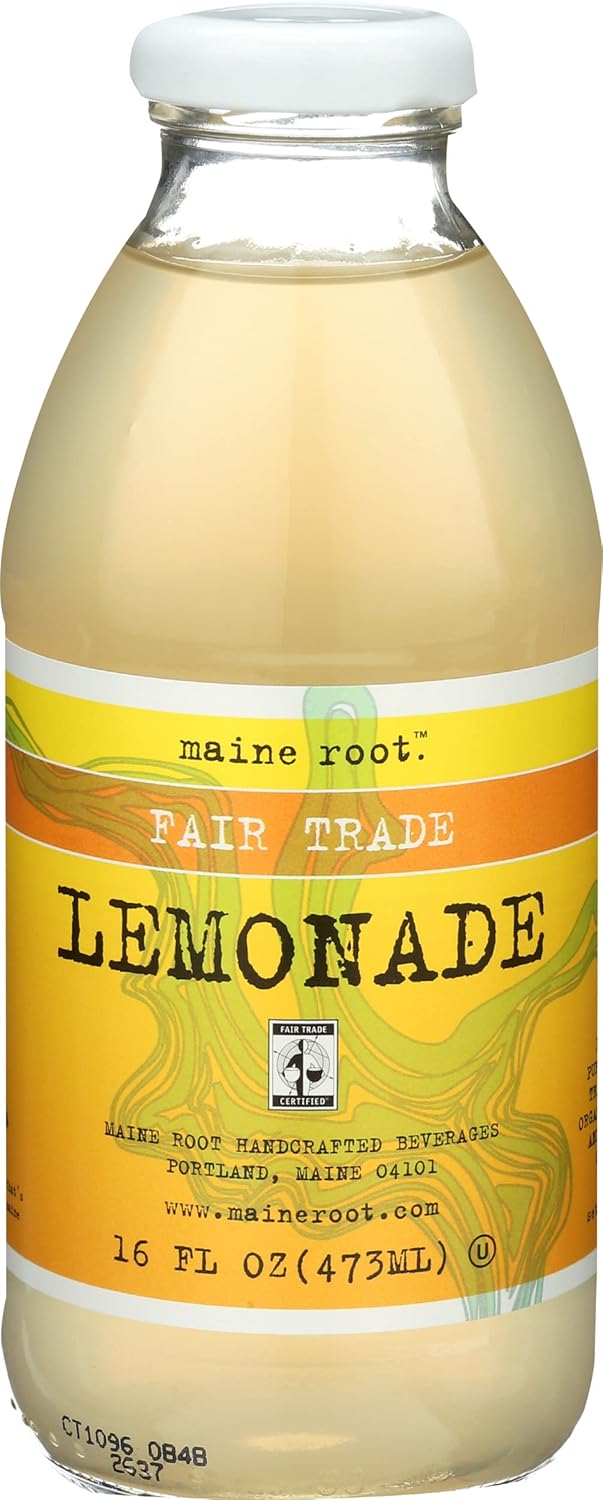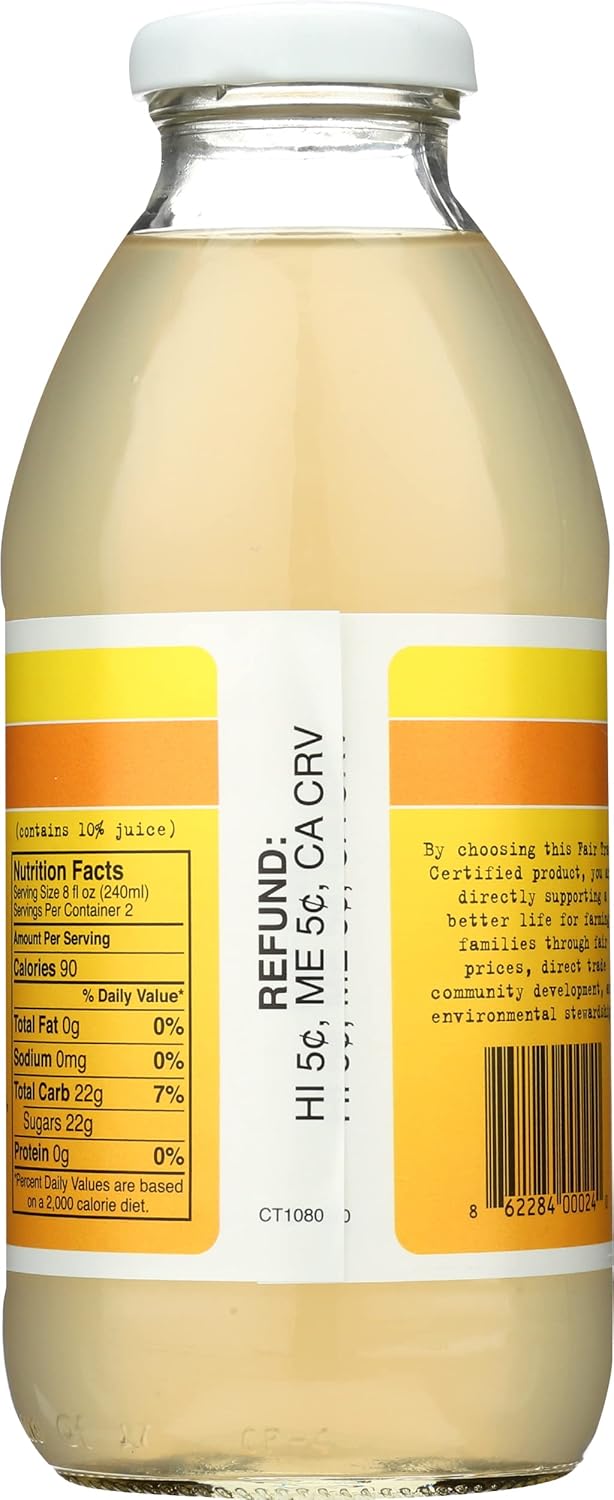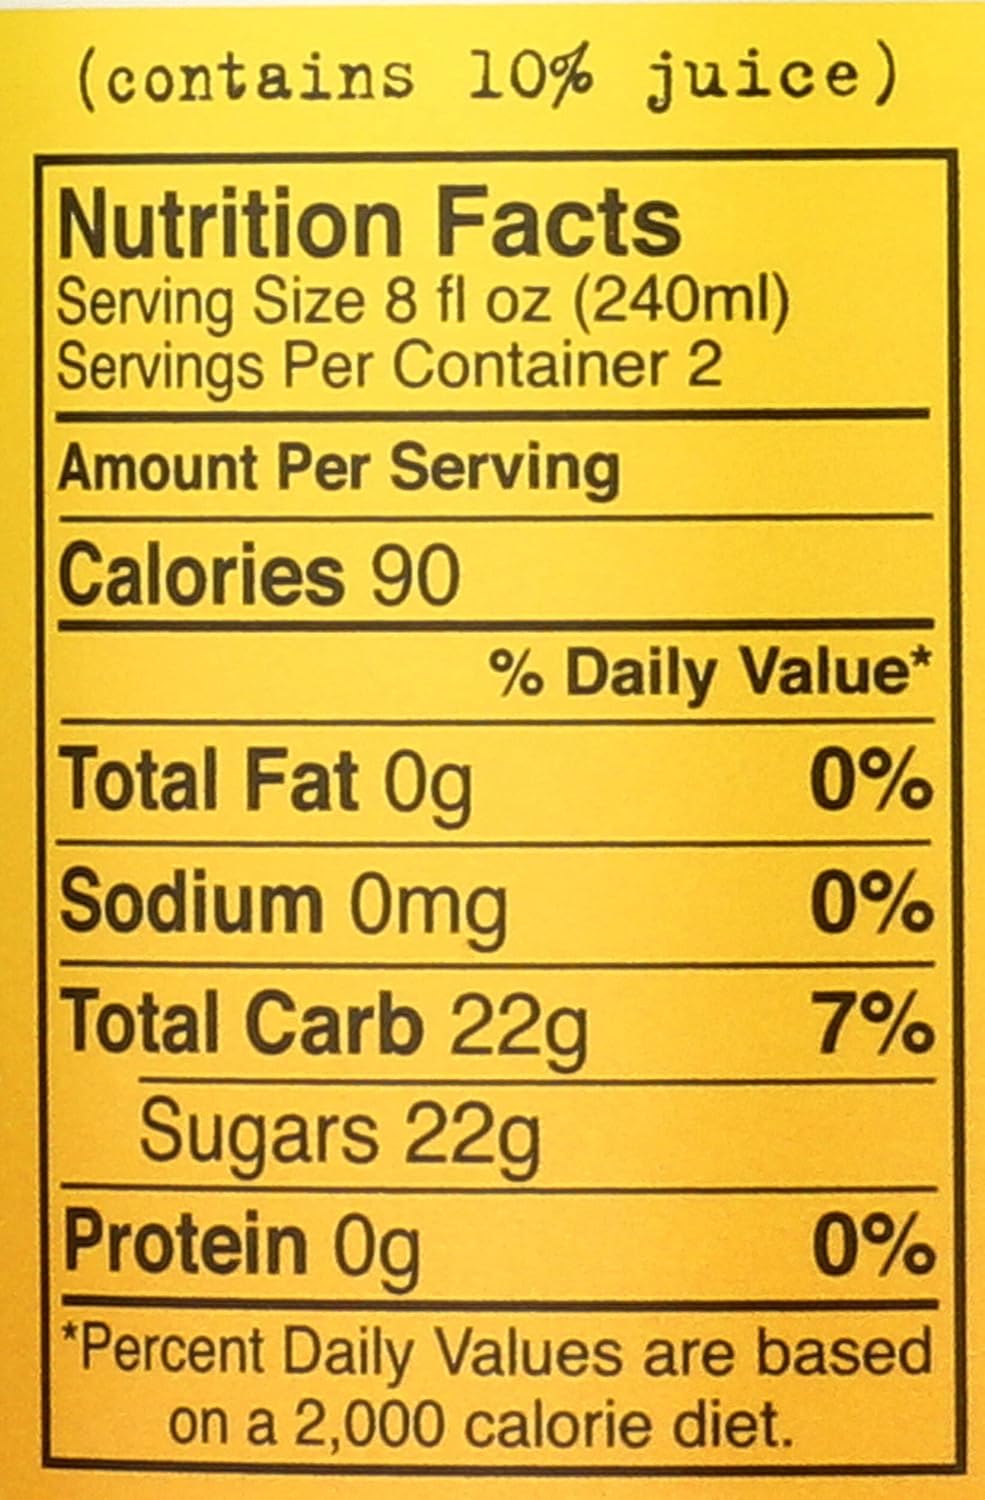
Maine Root, Lemonade, 16 Fl Oz
Category: Grocery
Maine root lemonade provides a pure, refreshing beverage with 10% juice that's fair trade certified, so you can feel good about drinking it. The clean, simple list of ingredients includes water, cane juice and lemon juice concentrate. This 16 fl oz bottle contains two servings of lemonade with 90 calories per serving. Each bottle contains two servings, perfect for sharing with friends or saving for later.
Features: 22 gram of sugars per serving | Handcrafted | One 16 fl oz bottle of Maine Root lemonade | Settling of contents may occur | Sweetened with fair trade organic cane juice